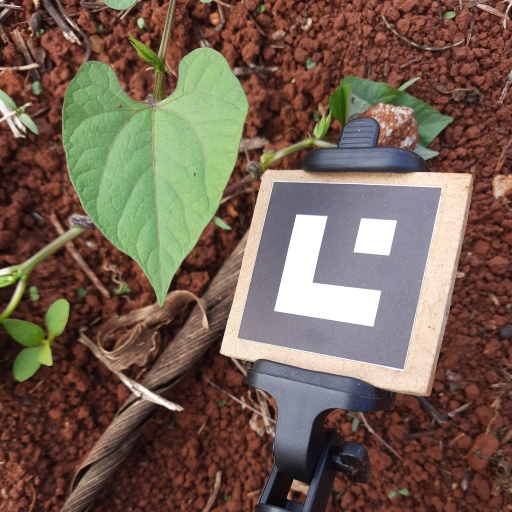
Observations: flat surface, no eating holes, with soild dust, under cloudy sky